Ethiopia–Israel relations

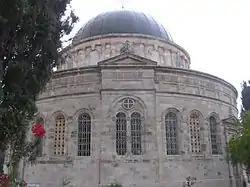
Ethiopian Church in Jerusalem

In 1969 the Israeli government had proposed the formation of an anti-Pan-Arab alliance consisting of the United States, Israel, Ethiopia, Iran and Turkey. Ethiopia rejected the proposal. In 1971, the Israeli Chief of Staff Bar Lev made a visit to Ethiopia, during which he presented proposals for deepening of Israeli-Ethiopian cooperation. The Ethiopians turned down the Israeli proposals but nevertheless, Ethiopia became internationally accused of having given concessions to Israel for setting up Israeli military bases on Ethiopian islands in the Red Sea. Ethiopia consistently denied all such accusations.